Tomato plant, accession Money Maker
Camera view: tilt-top (135 deg); turntable rotation: 300 degrees
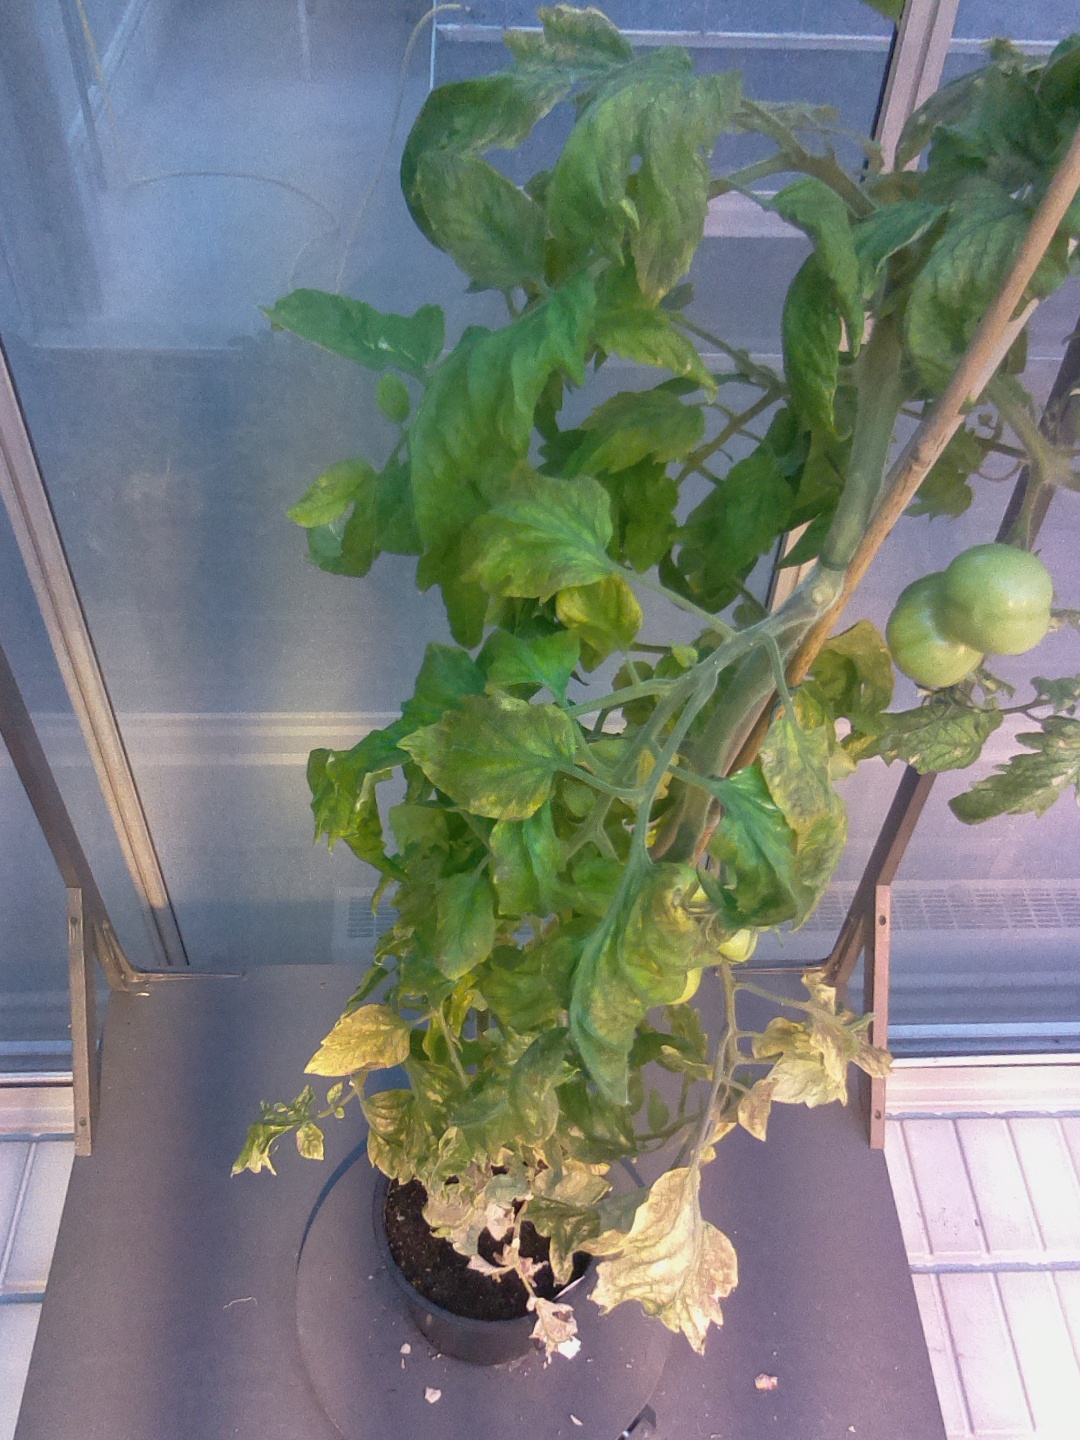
BBCH growth stage 79: 90% -100% of final fruit size